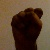
The image shows a hand gesture representing the letter 'S' in Indian Sign Language.